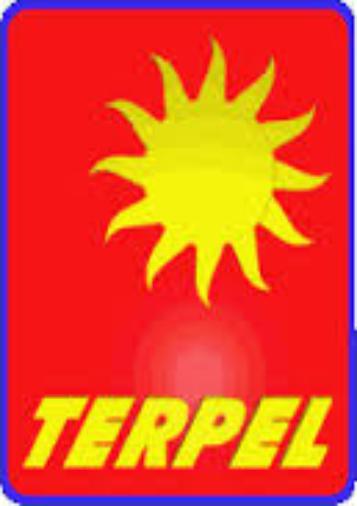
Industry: Transportation